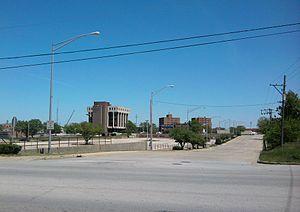
Chicago Heights est une ville située dans le comté de Cook en proche banlieue de Chicago dans l'État de l'Illinois aux États-Unis.